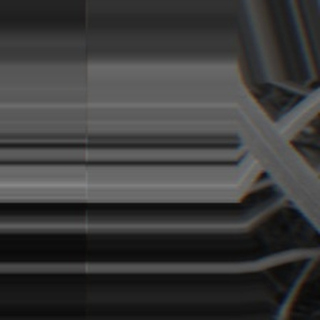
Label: sugarcane_bacterial_blight